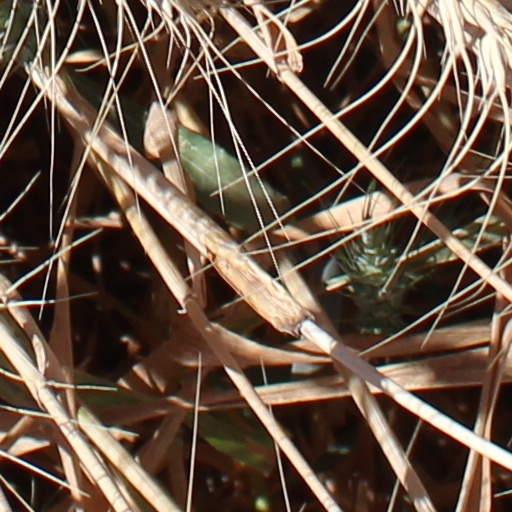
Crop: wheat